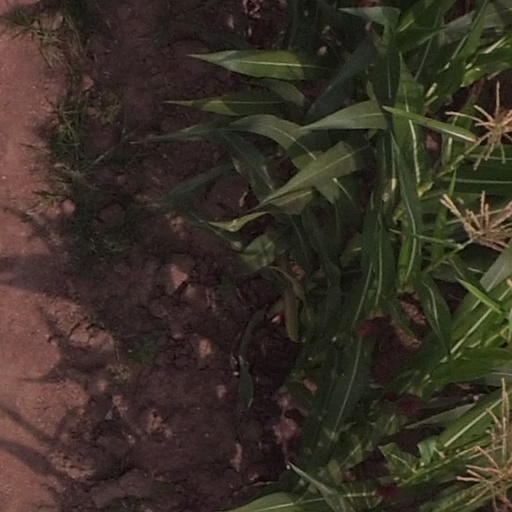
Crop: maize; corn